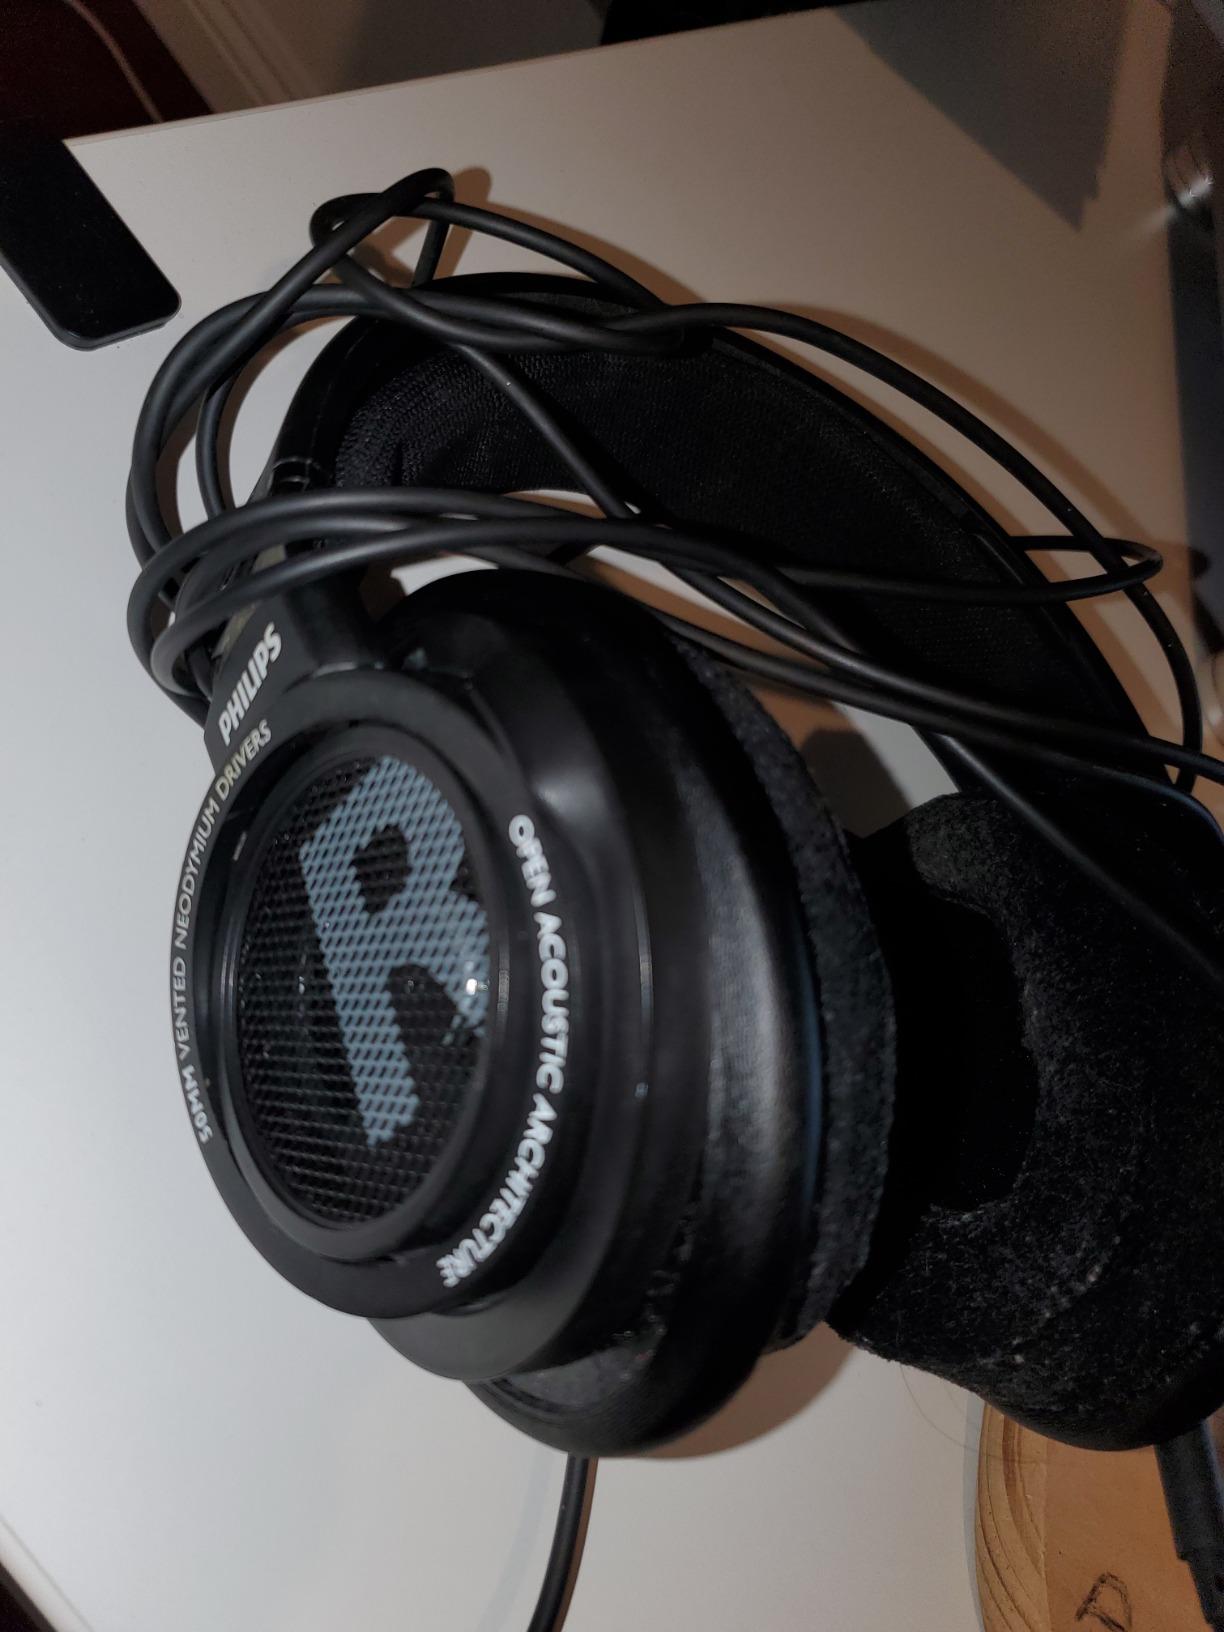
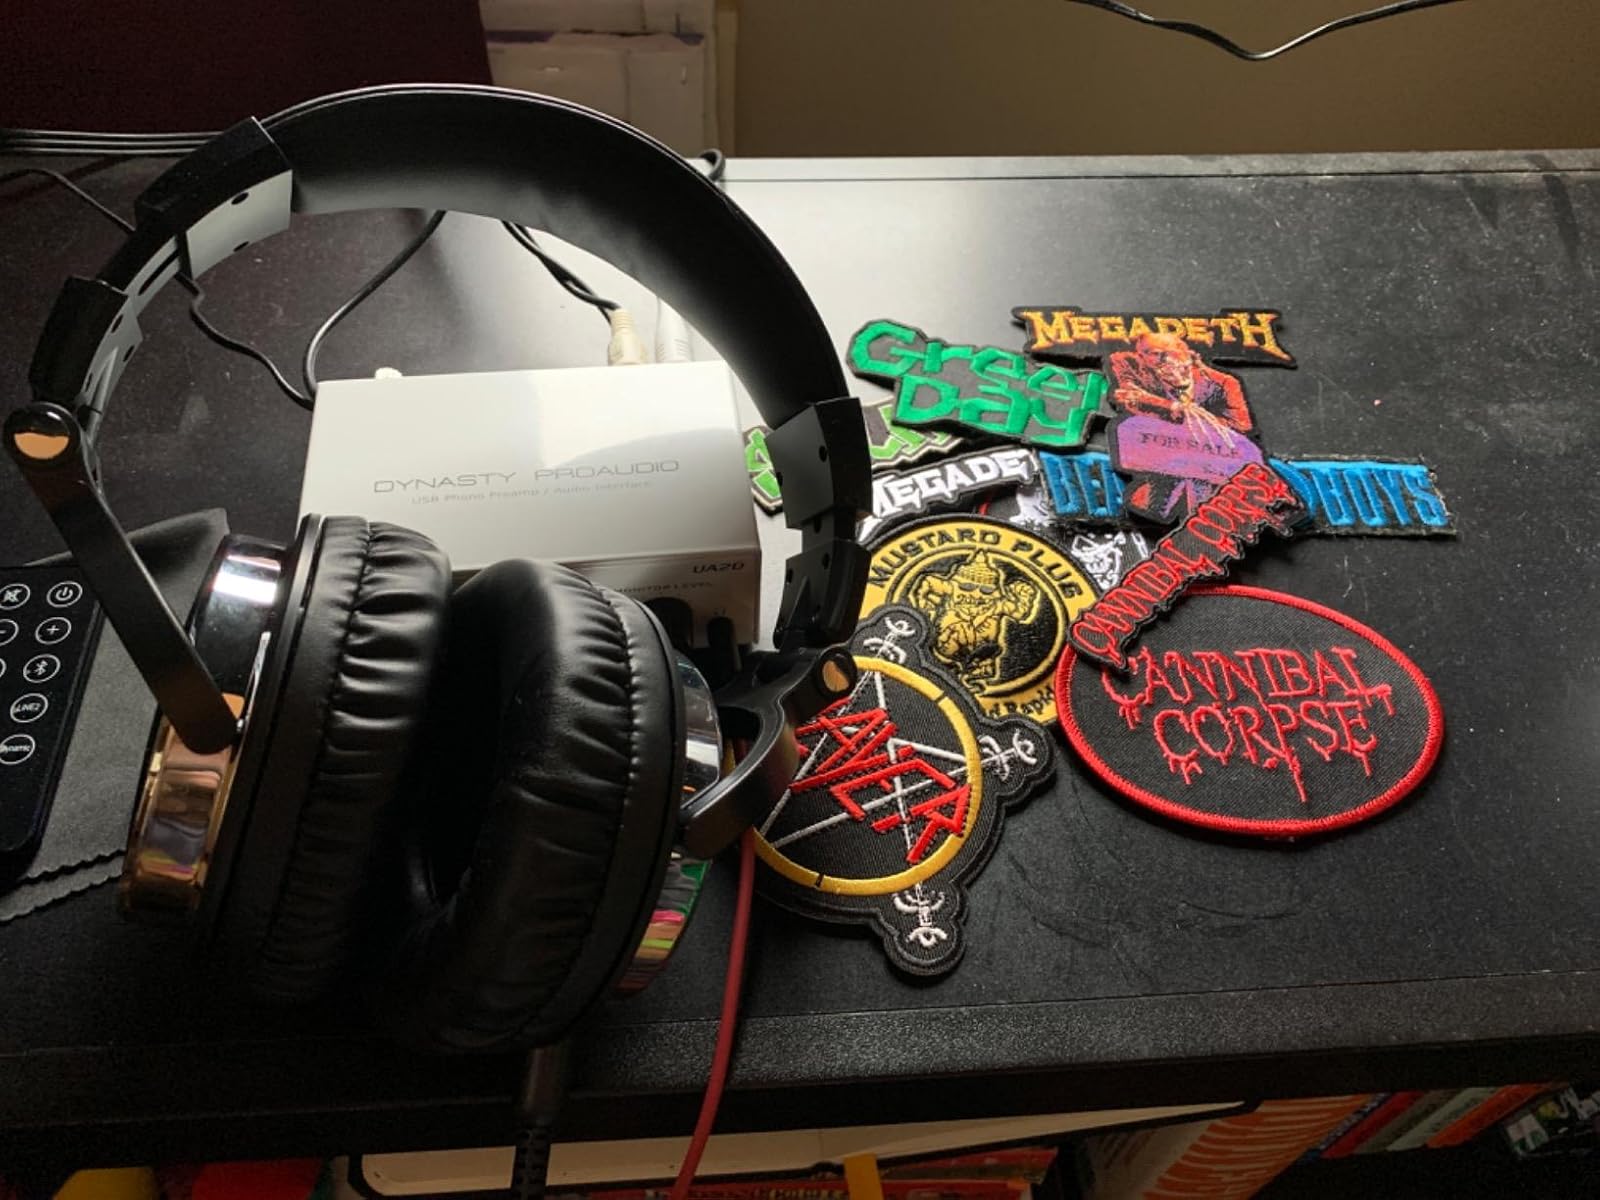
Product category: headphones
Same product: no